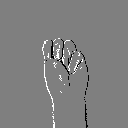
ASL letter: m